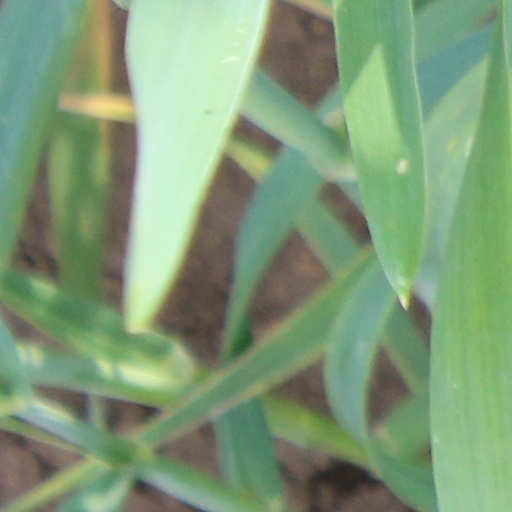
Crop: wheat